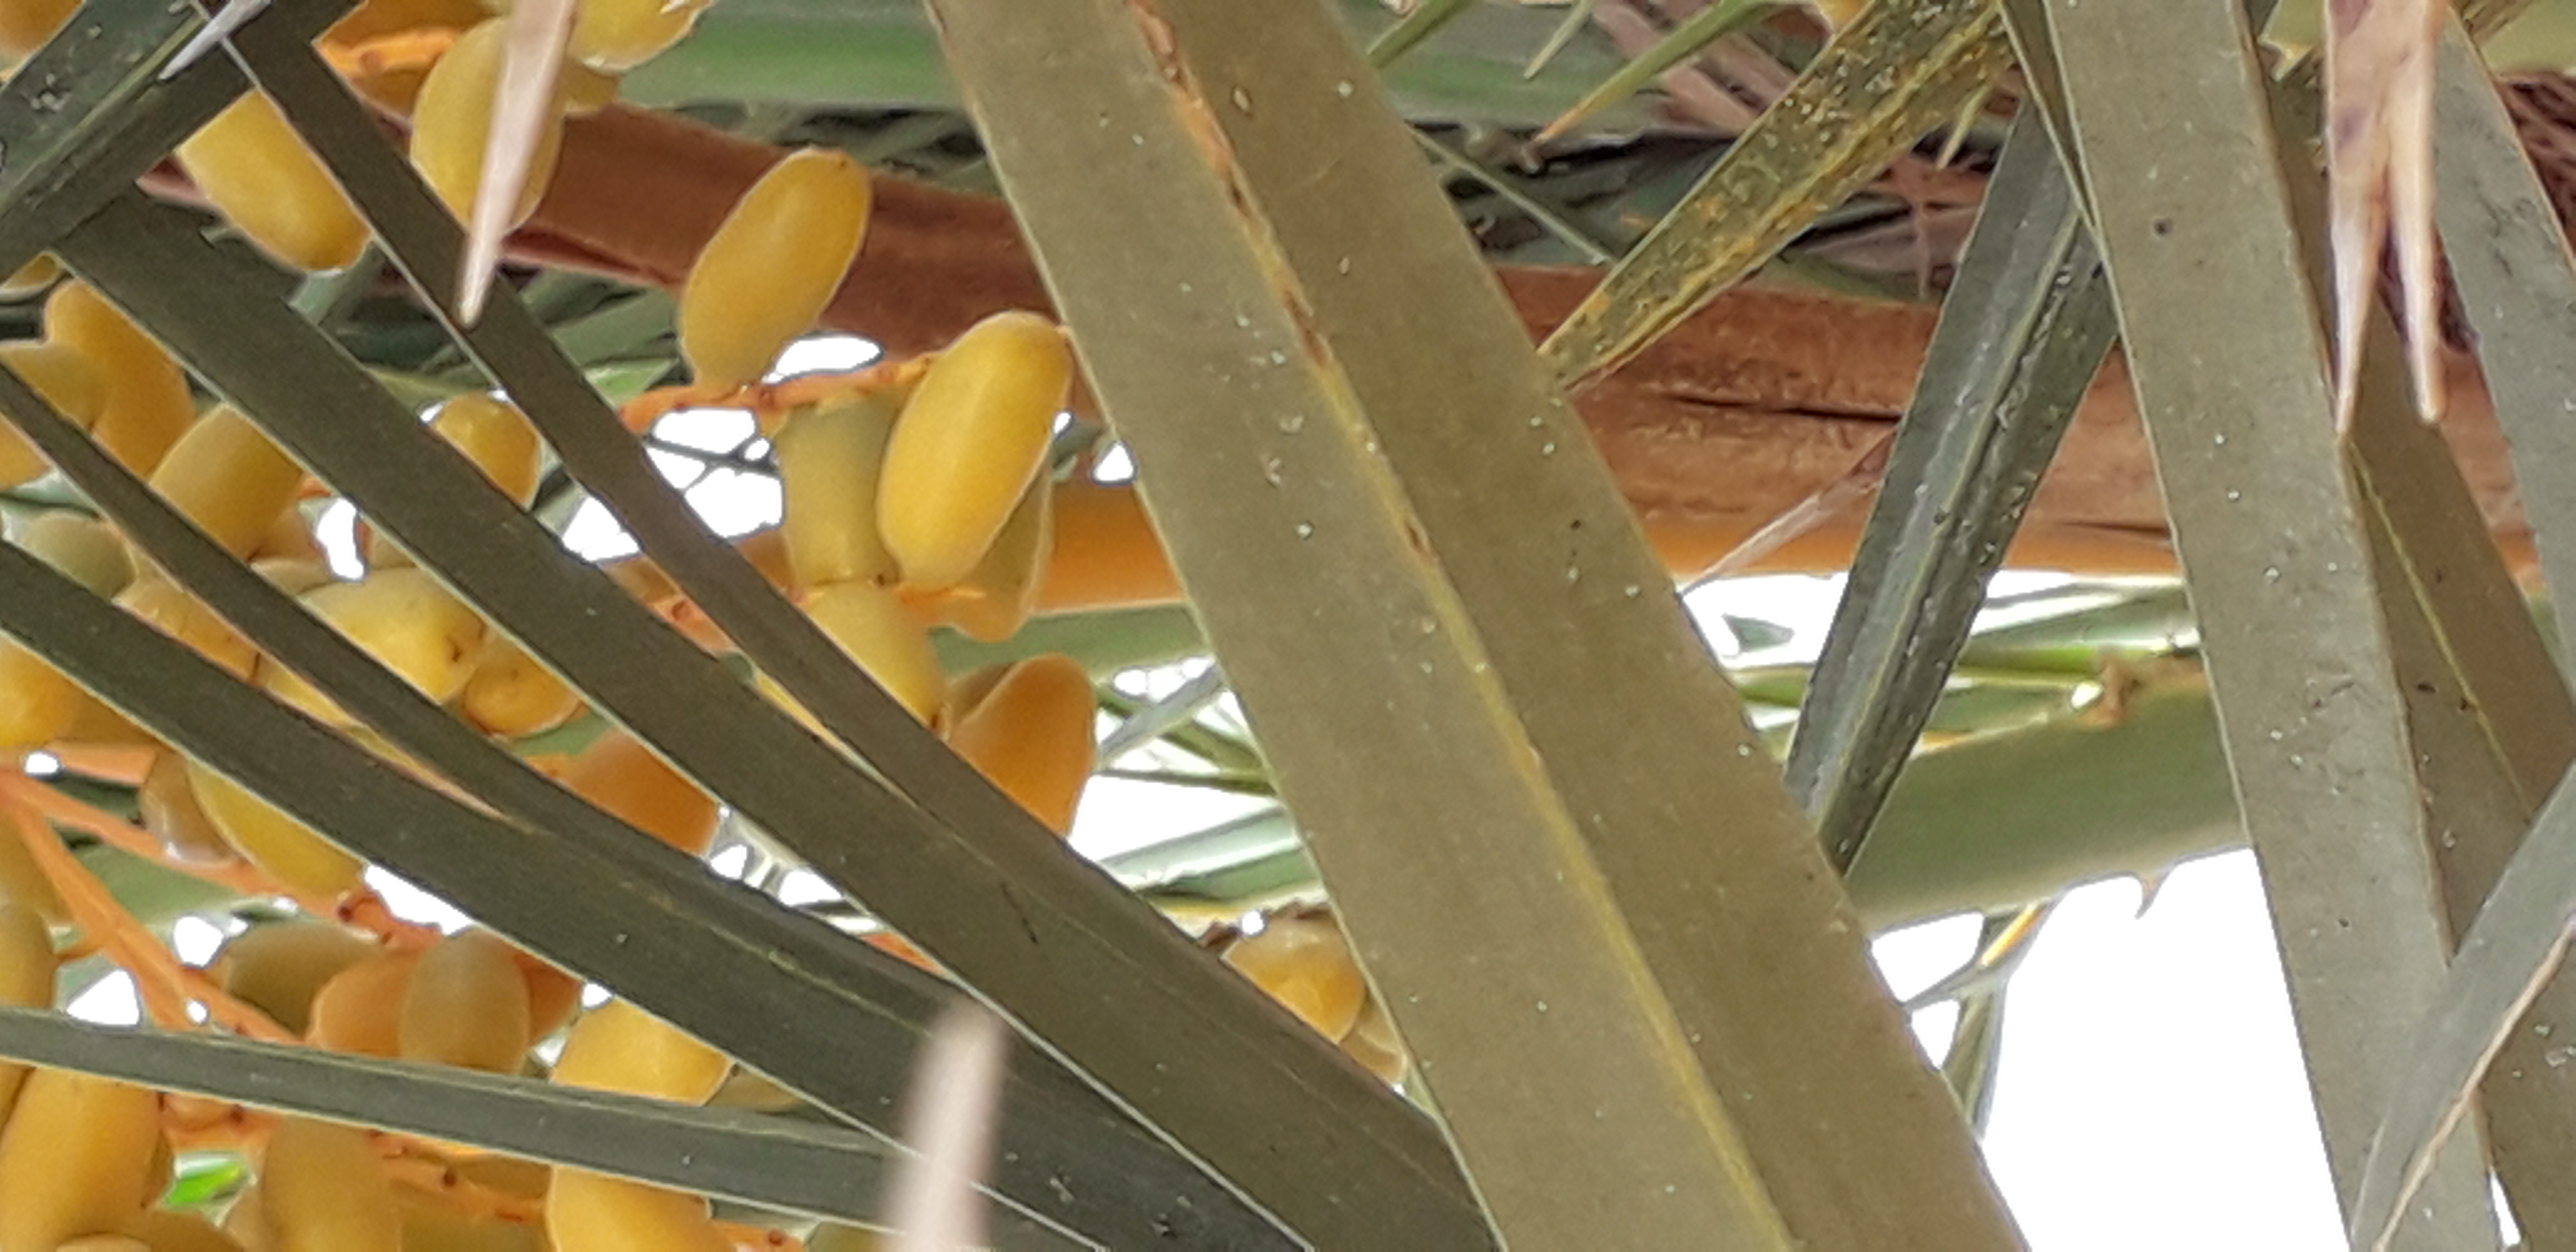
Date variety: kholt